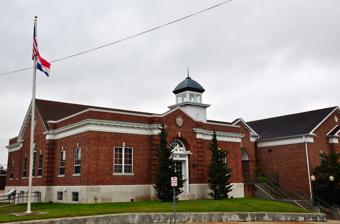
Building: Poplar Bluff Public Library
Country: United States of America
Year built: 1936
United States historic place Poplar Bluff Public Library U.S. National Register of Historic Places Poplar Bluff Public Library, October 2014 Show map of Missouri Show map of the United States Location 318 N. Main St., Poplar Bluff, Missouri Coordinates 36°45′29″N 90°23′32″W / 36.75806°N 90.39222°W / 36.75806; -90.39222 Area less than one acre Built 1936 ( 1936 ) Built by Rhinehart Construction Co. Architect Pleitsch and Price Architectural style Colonial Revival MPS Poplar Bluff MPS NRHP reference No. 94001399 Added to NRHP December 1, 1994 Poplar Bluff Municipal Library (Poplar Bluff Public Library) is a historic library building located at Poplar Bluff , Butler County, Missouri .  It was built in 1936, and is a one-story, Colonial Revival style brick building.  It sits on a full basement and has a gable roof. It was added to the National Register of Historic Places in 1994. The Poplar Bluff Municipal Library District can trace its beginnings back to Mrs. M. C. Horton, president of the Poplar Bluff Bay View Reading Club, who held a meeting in her home in 1915 to discuss the possibility of a free public library to serve Poplar Bluff and its citizens. A year later, on April 25, 1916, a membership library opened in the basement of the Criterion Theater staffed with 14 volunteers. Members paid $1 per year for access to this collection. The hours at first were from two to five p.m. on Tuesdays, Thursdays, and Saturdays. This library proved so popular that in 1917, a library mill tax was passed and Poplar Bluff had its first public library. After beginning in the basement of the Criterion Theater, the library moved locations several times before landing in its permanent home on Main Street. The building at 318 North Main Street was constructed in 1936 at a cost of $50,000 using a combination of federal and local monies for the purpose of housing a free public library. The Missouri Library Association held its annual statewide conference at the Poplar Bluff Library when it opened its doors in Oct.1936. At the time, the library was touted as being state of the art with electric lights and a three hundred seat auditorium. In 1998 and 2008, the library’s home was expanded and renovated, respectively, doubling the size of the original 1936 building and more than tripling the size of the 1967 Children’s Library.  The building now sits at 21,000 square feet and offers a collection of more than 70,000 volumes, access to public computers, and free and unlimited Wi-Fi. In June 2012, ninety-five years after the community first dedicated funding for the purpose of a library, Poplar Bluff made its voice heard once again on the value it places on a democratic society that has access to free and open information when they passed a quarter-cent sales tax to ensure the future of the Poplar Bluff Library. This revenue tripled the library’s budget and provides greater access to the library’s services and collections for today’s and future generations. In November 2019, the library purchased a 4,000 square foot building at 3398 Kanell Blvd to serve as a branch library.  In November 2020, the library named this branch The Dr. Gus T. Ridgel Branch Library in honor of a prominent Poplar Bluff native, Dr. Gus T. Ridgel. A History of Library Locations: April 25, 1916 - July 1919: Basement of the Criterion Theater (northwest corner of Pine Blvd and Main Street) July 1919 - April 1930: Corner of Pine & Broadway (currently the site of Rodgers Theater) April 1930 - December 1935 - The Elk's Home on the corner of Poplar and 2nd Streets (210 Poplar - currently the site of the Daily American Republic newspaper) December 1935 - August 1936: The Fraternal Opera Building (northwest corner of Broadway and Poplar streets across from the Downtown Free Parking Garage) September 11, 1936 - Present Day: 318 North Main Street November 2019 - Present - Dr. Gus T. Ridgel Branch at 3398 Kanell Blvd Librarians Miss Lucy Horton (1916-1918) Mrs. J. L. Lindsay (1918-1935) Mrs. Agnes Maske (1935-1936) Mrs. Helen Cain (1936-1964) Mr. Dewayne Beckemeir (1976-1998) Mrs. Jackie Thomas (1998-2012) Mrs. Sue Crites Szostak (2013-Present) References